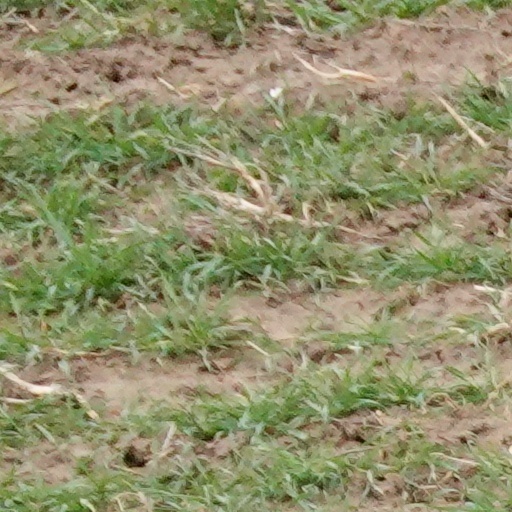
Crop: wheat